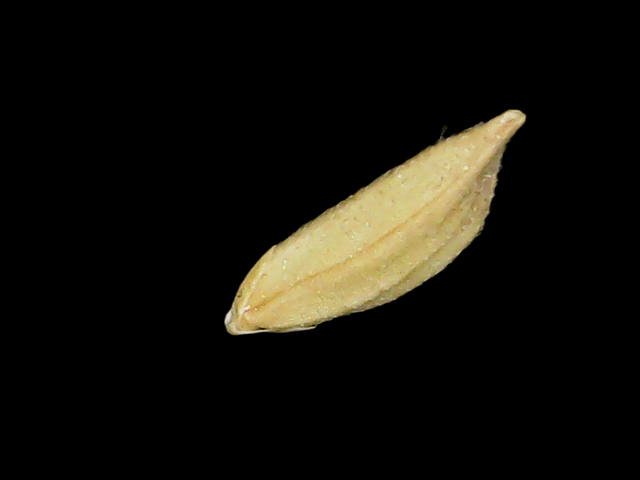
Rice variety: Binadhan12